1970 European Cup Winners' Cup final

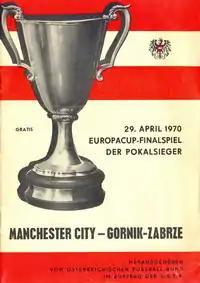
Match programme cover

The 1970 European Cup Winners' Cup Final was a football match between 1968-69 FA Cup winners, Manchester City of England and 1968-69 Polish Cup winners, Górnik Zabrze of Poland on 29 April 1970 at Praterstadion in Vienna, Austria. It was the final match of the 1969–70 European Cup Winners' Cup and the tenth European Cup Winners' Cup final. Both sides made their first appearance in a European final. Manchester City won the match 2–1 thanks to goals by Neil Young and Francis Lee. The result was City's lone European triumph for more than 50 years, until their victory in the 2022–23 UEFA Champions League. It was also the last European final to been played and won in the month of April.